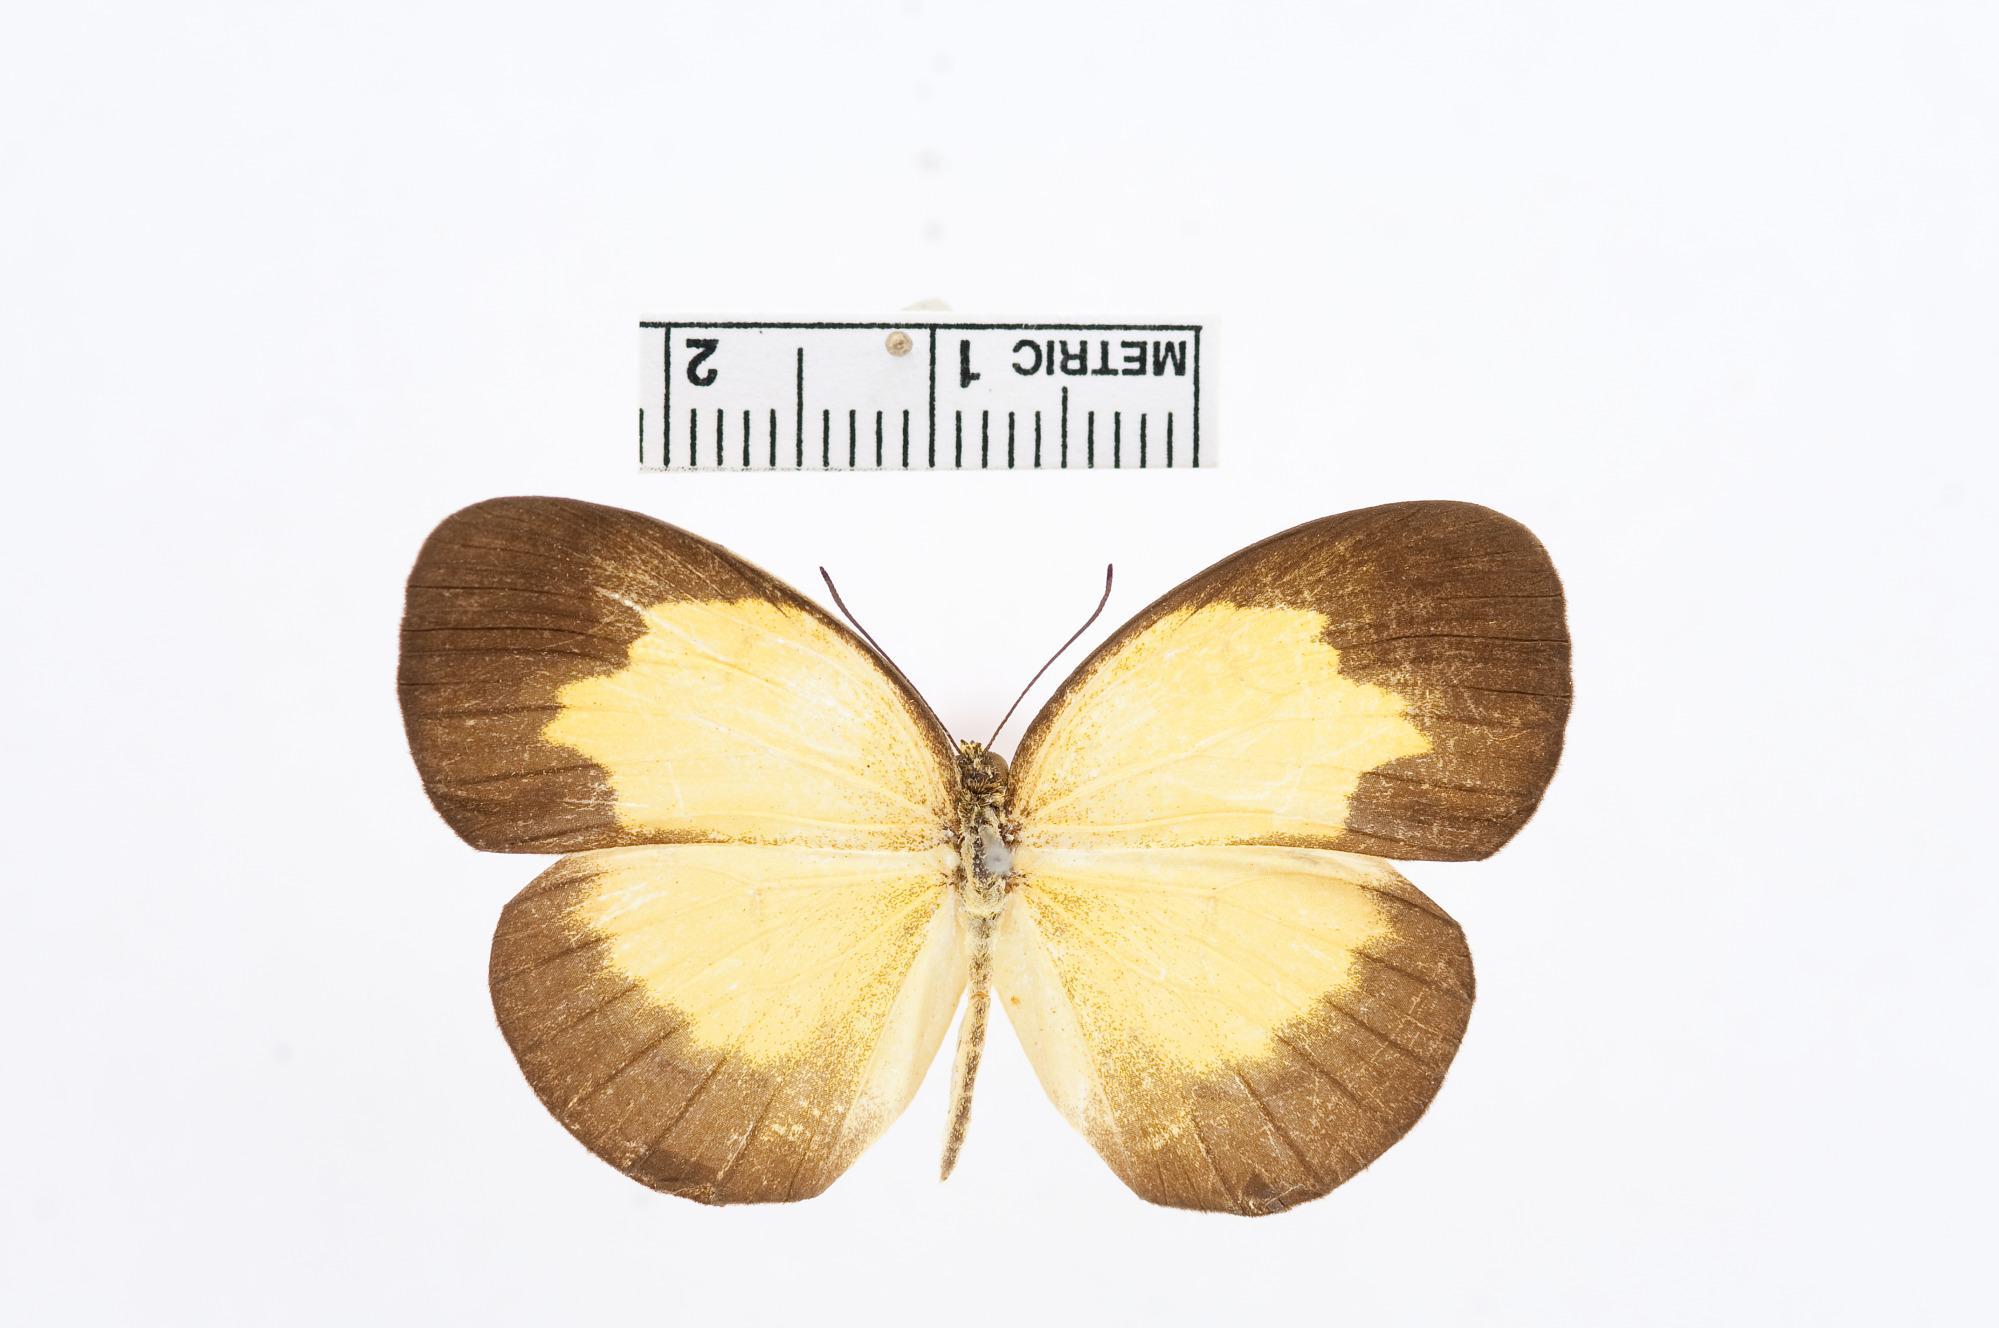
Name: Eurema sarilata
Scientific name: Eurema sarilata
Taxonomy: Animalia, Arthropoda, Hexapoda, Insecta, Lepidoptera, Pieridae, Coliadinae